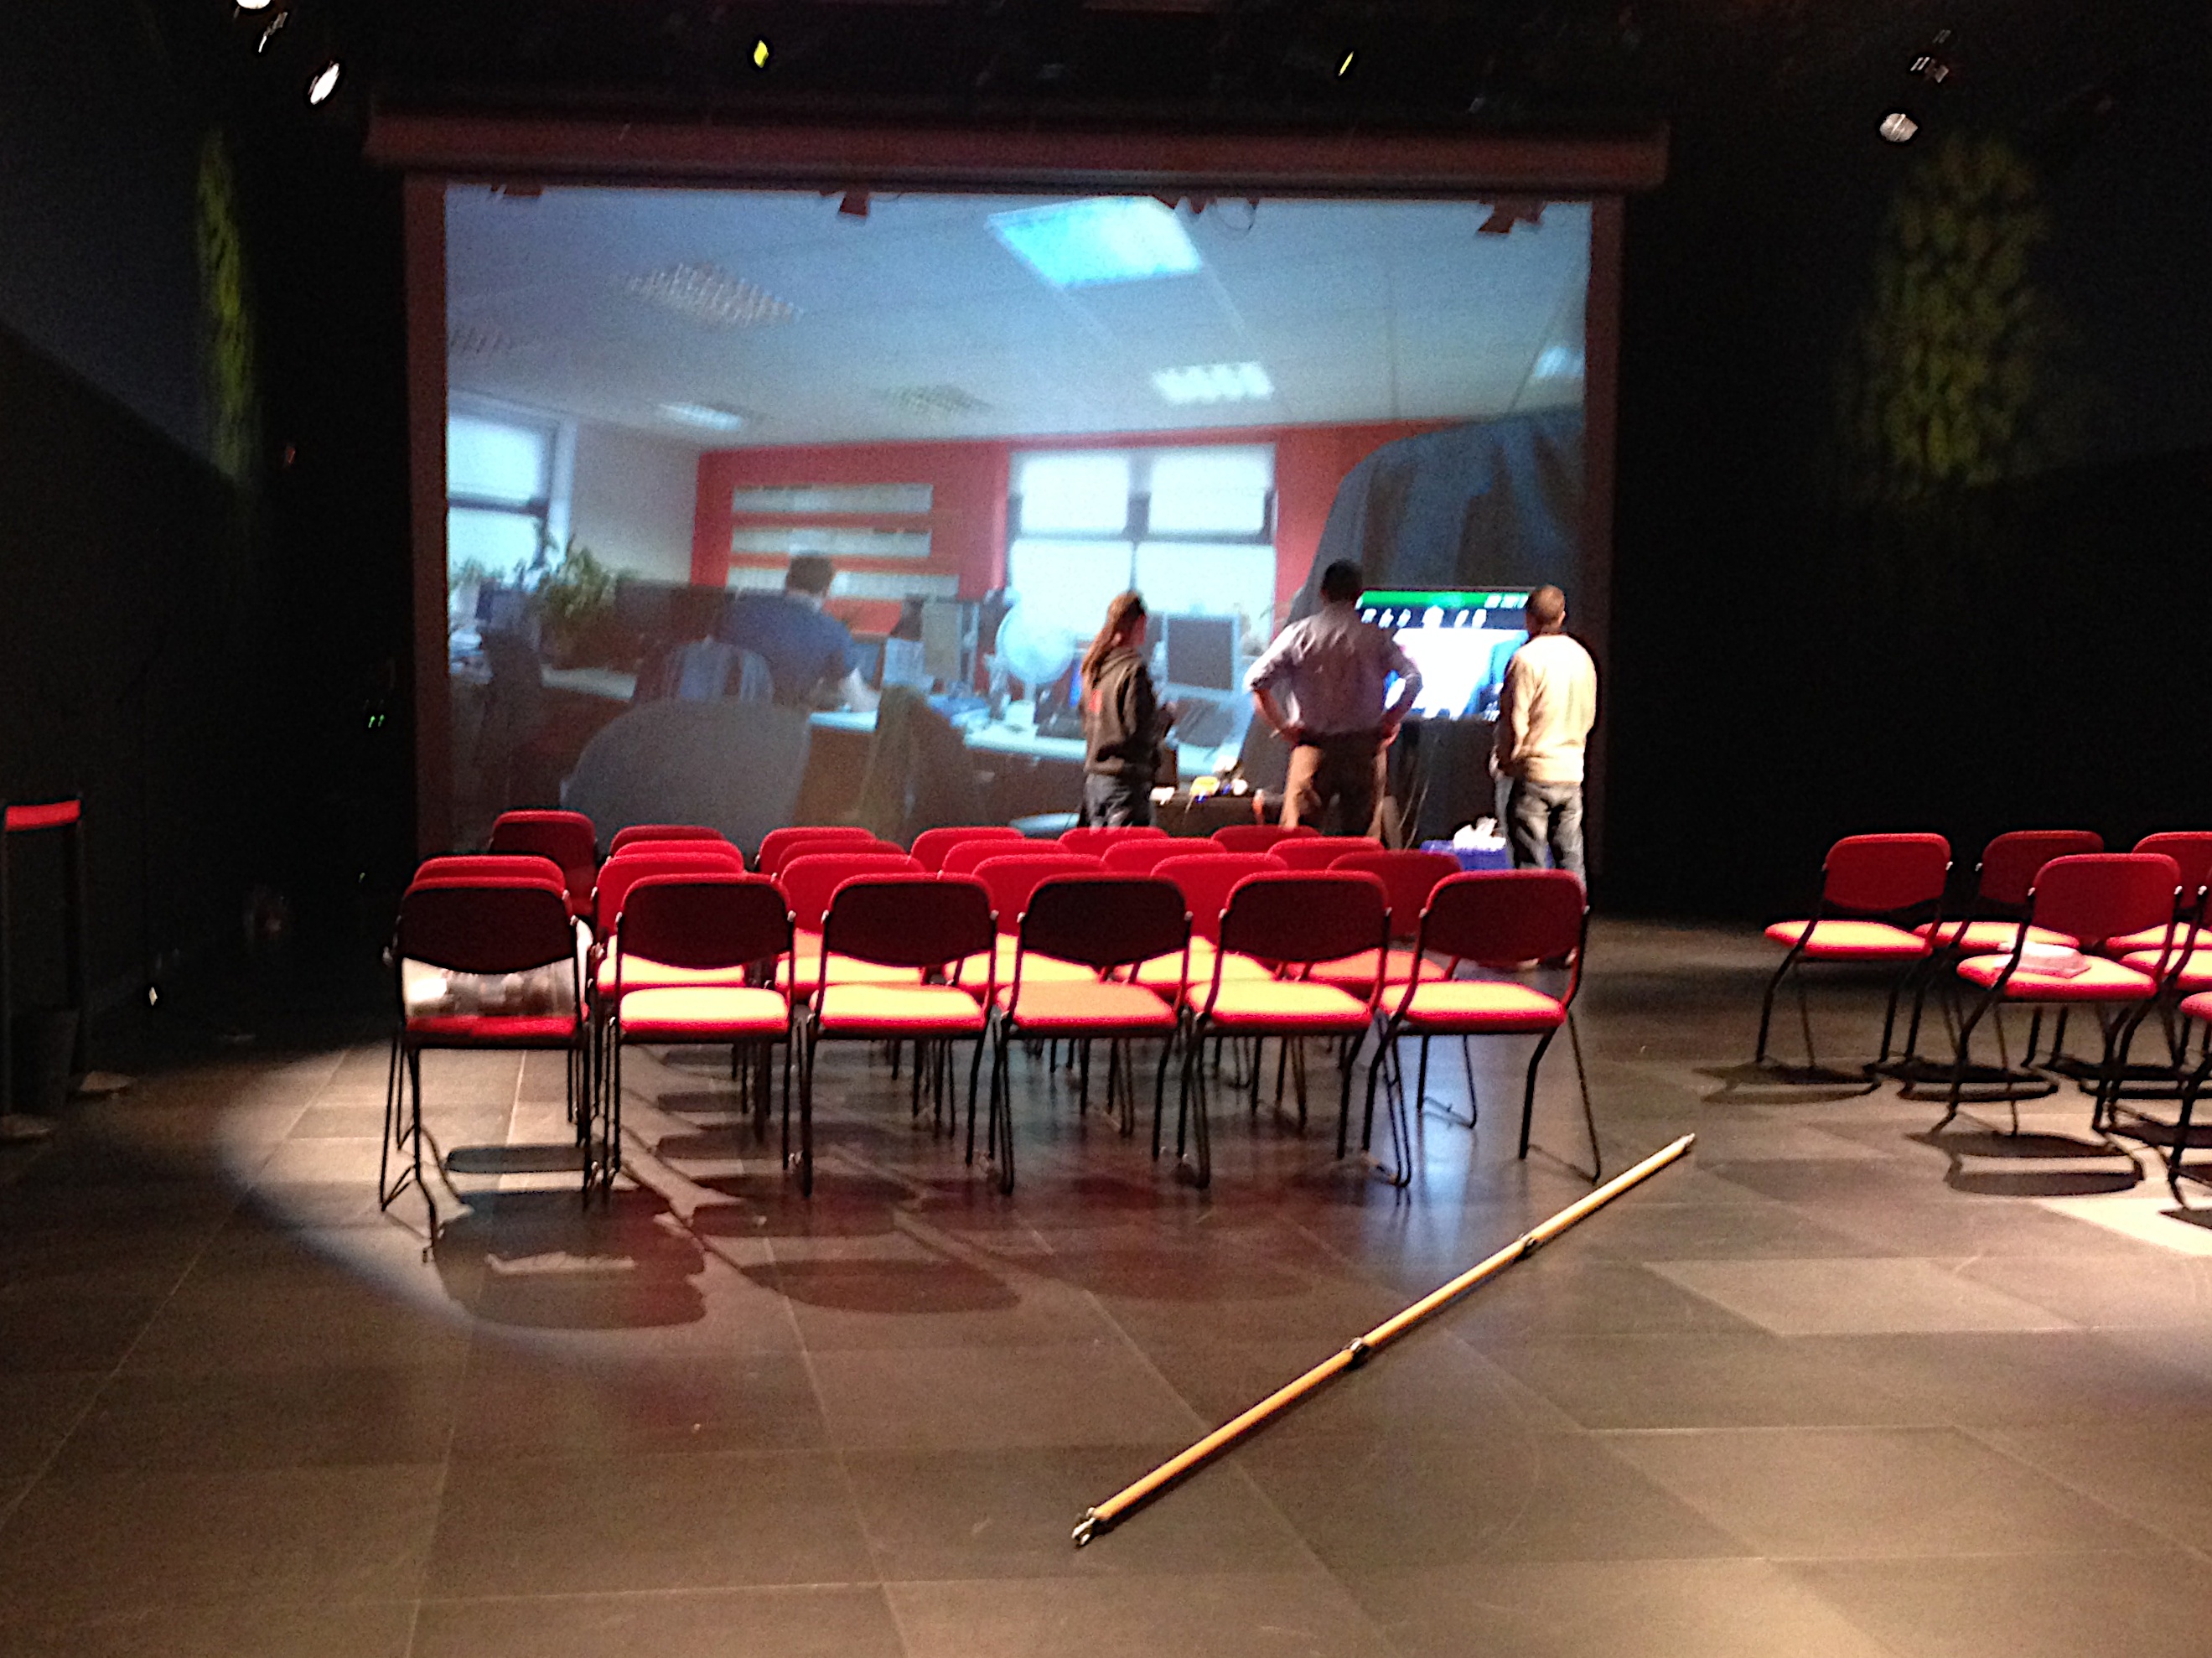
auditorium, theatre, cool image, stage, design